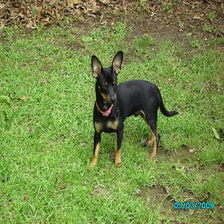
Species: dog
Breed: miniature pinscher